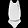
Label: T - shirt / top